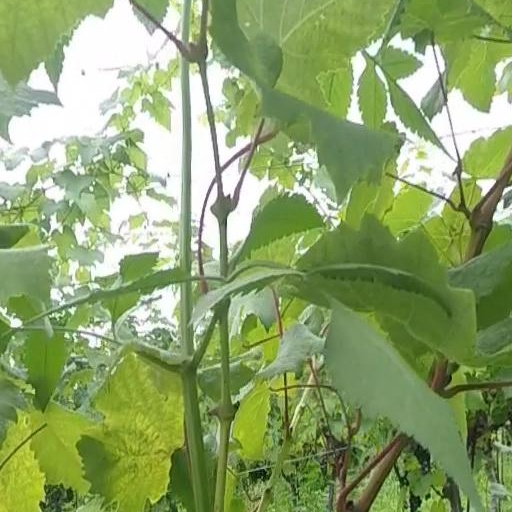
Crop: grape